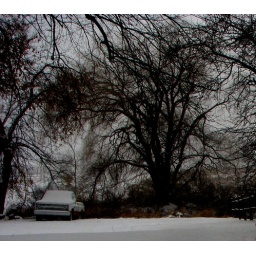
old truck that worked for 3 months, is now growing weeds in the bed of the truck.